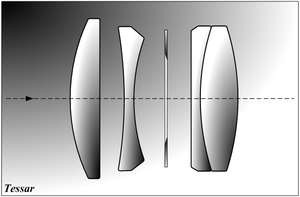
Le Tessar est un objectif photographique à quatre lentilles de Carl Zeiss, apparu en 1902, très réputé à l'époque pour le piqué et la qualité générale des images qu'il est capable de fournir, légèrement supérieur au triplet de Taylor.